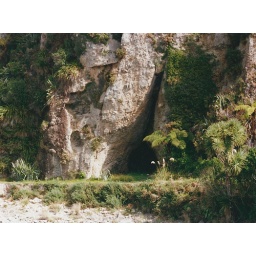
The river was diverted by the gold miners through the rock face so they could search for gold then later reconnected